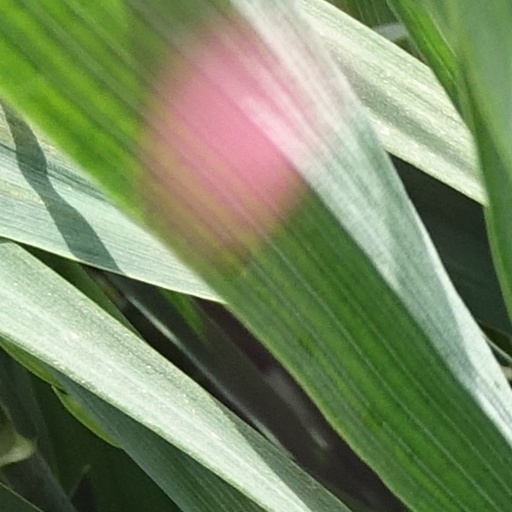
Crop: wheat